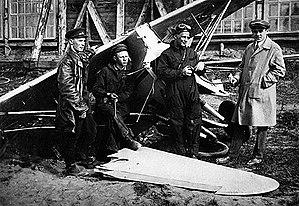
Sergueï Pavlovitch Korolev, né le 30 décembre 1906 à Jytomyr et mort le 14 janvier 1966 à Moscou, est un ingénieur, fondateur du programme spatial soviétique. Grâce à son génie visionnaire, sa force de caractère, ses capacités de travail et ses talents d'organisateur, l'Union soviétique acquiert une position dominante dans le domaine spatial à la fin des années 1950 et au début des années 1960.